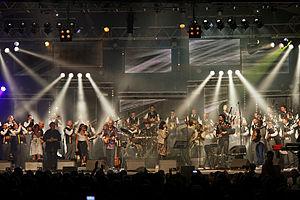
Dan ar Braz en concert sur la scène Gradlon lors du festival de Cornouaille 2013.
Célébration d'un héritage est le premier album live de Dan Ar Braz, sorti le 24 mai 2014. Il correspond à l'enregistrement de la soirée anniversaire célébrant les 90 ans du Festival de Cornouaille et les 20 ans de la création de l'Héritage des Celtes. À l'occasion de ce double anniversaire, le public découvre les nouvelles compositions de Dan Ar Braz issues de l'album Celebration ainsi que des titres qui ont marqué l'aventure de l'Héritage des Celtes, avec pour cela de nombreux invités.